Question: Please indicate a possible affordance area of the drink_with_wine glass that can be used for holding
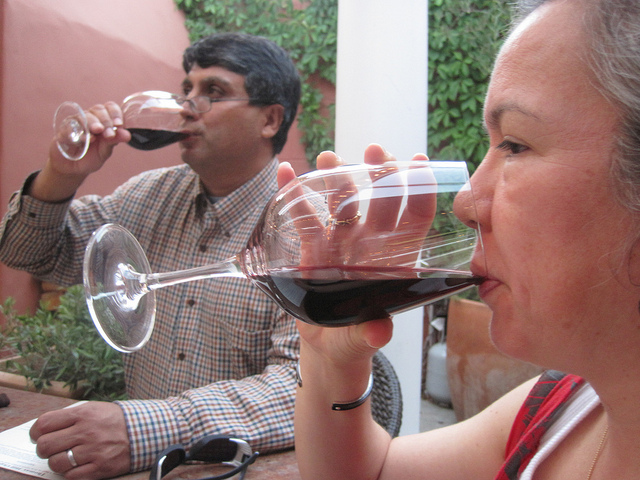
Answer: [79.5, 93, 199.5, 156]